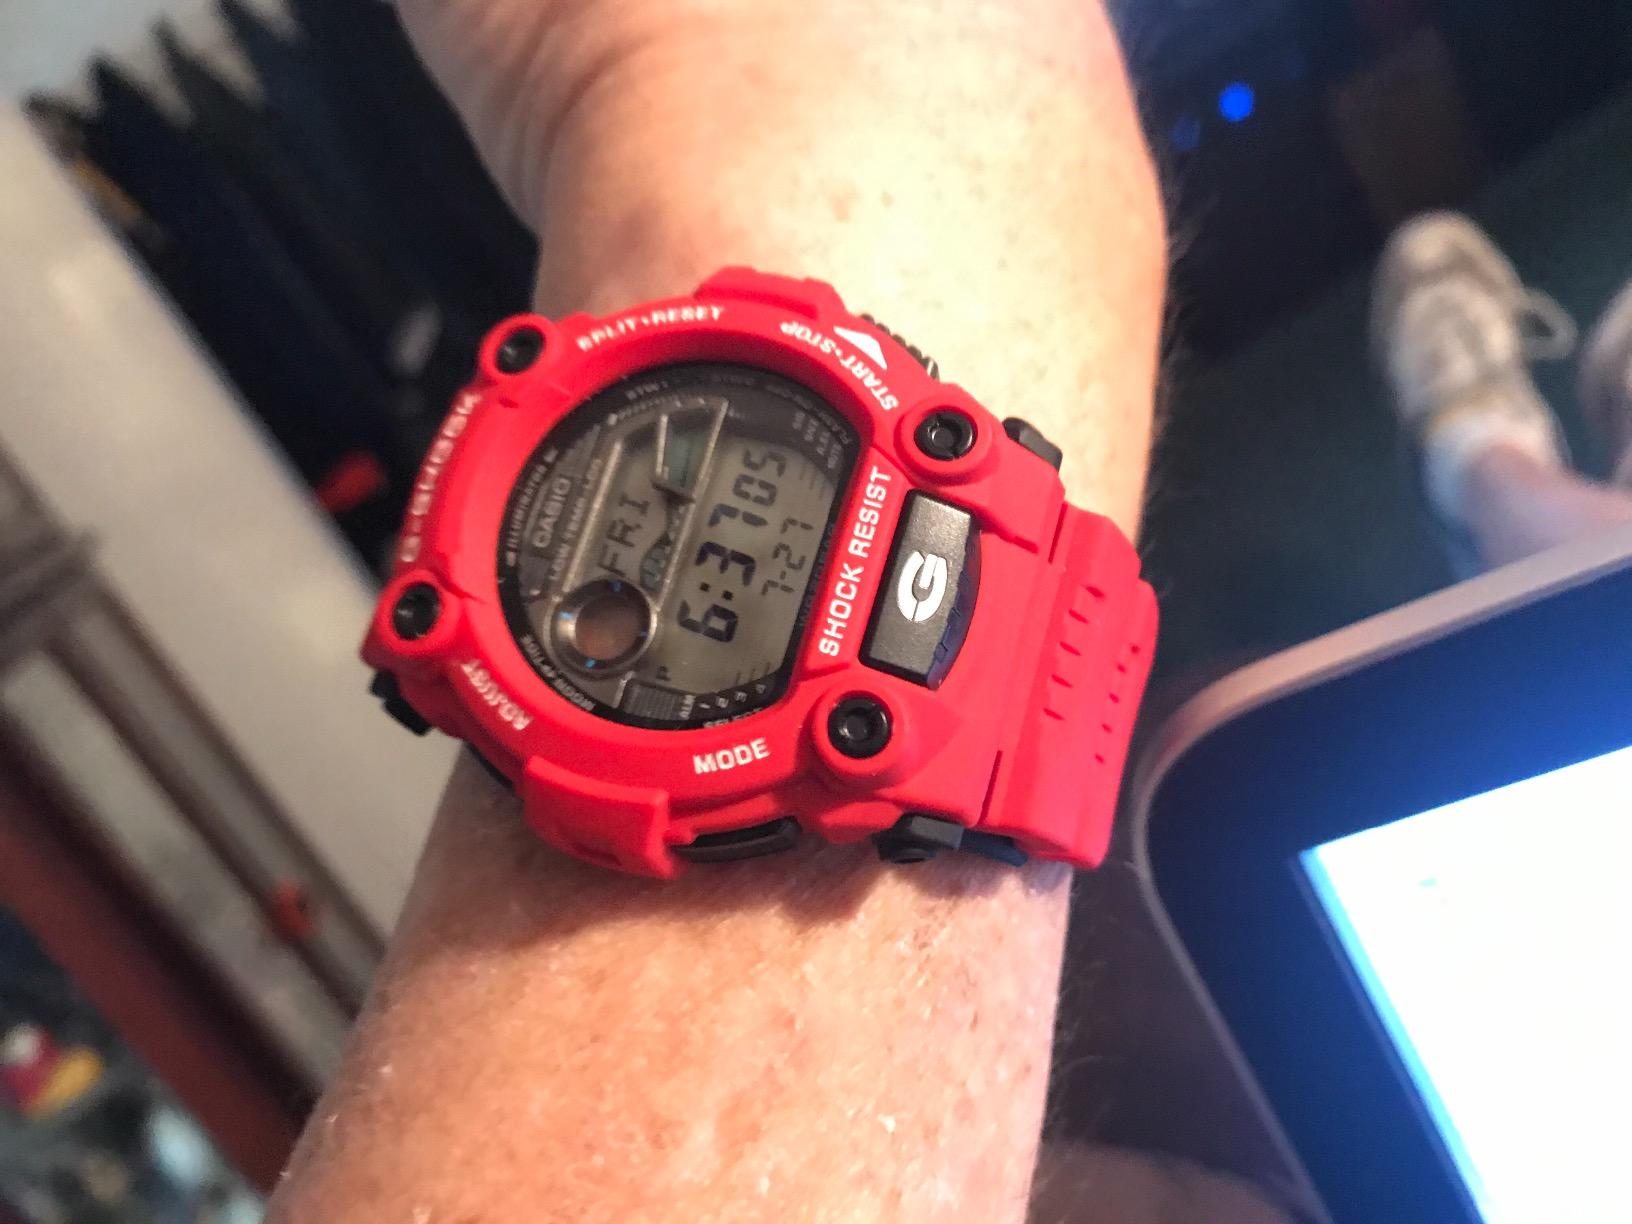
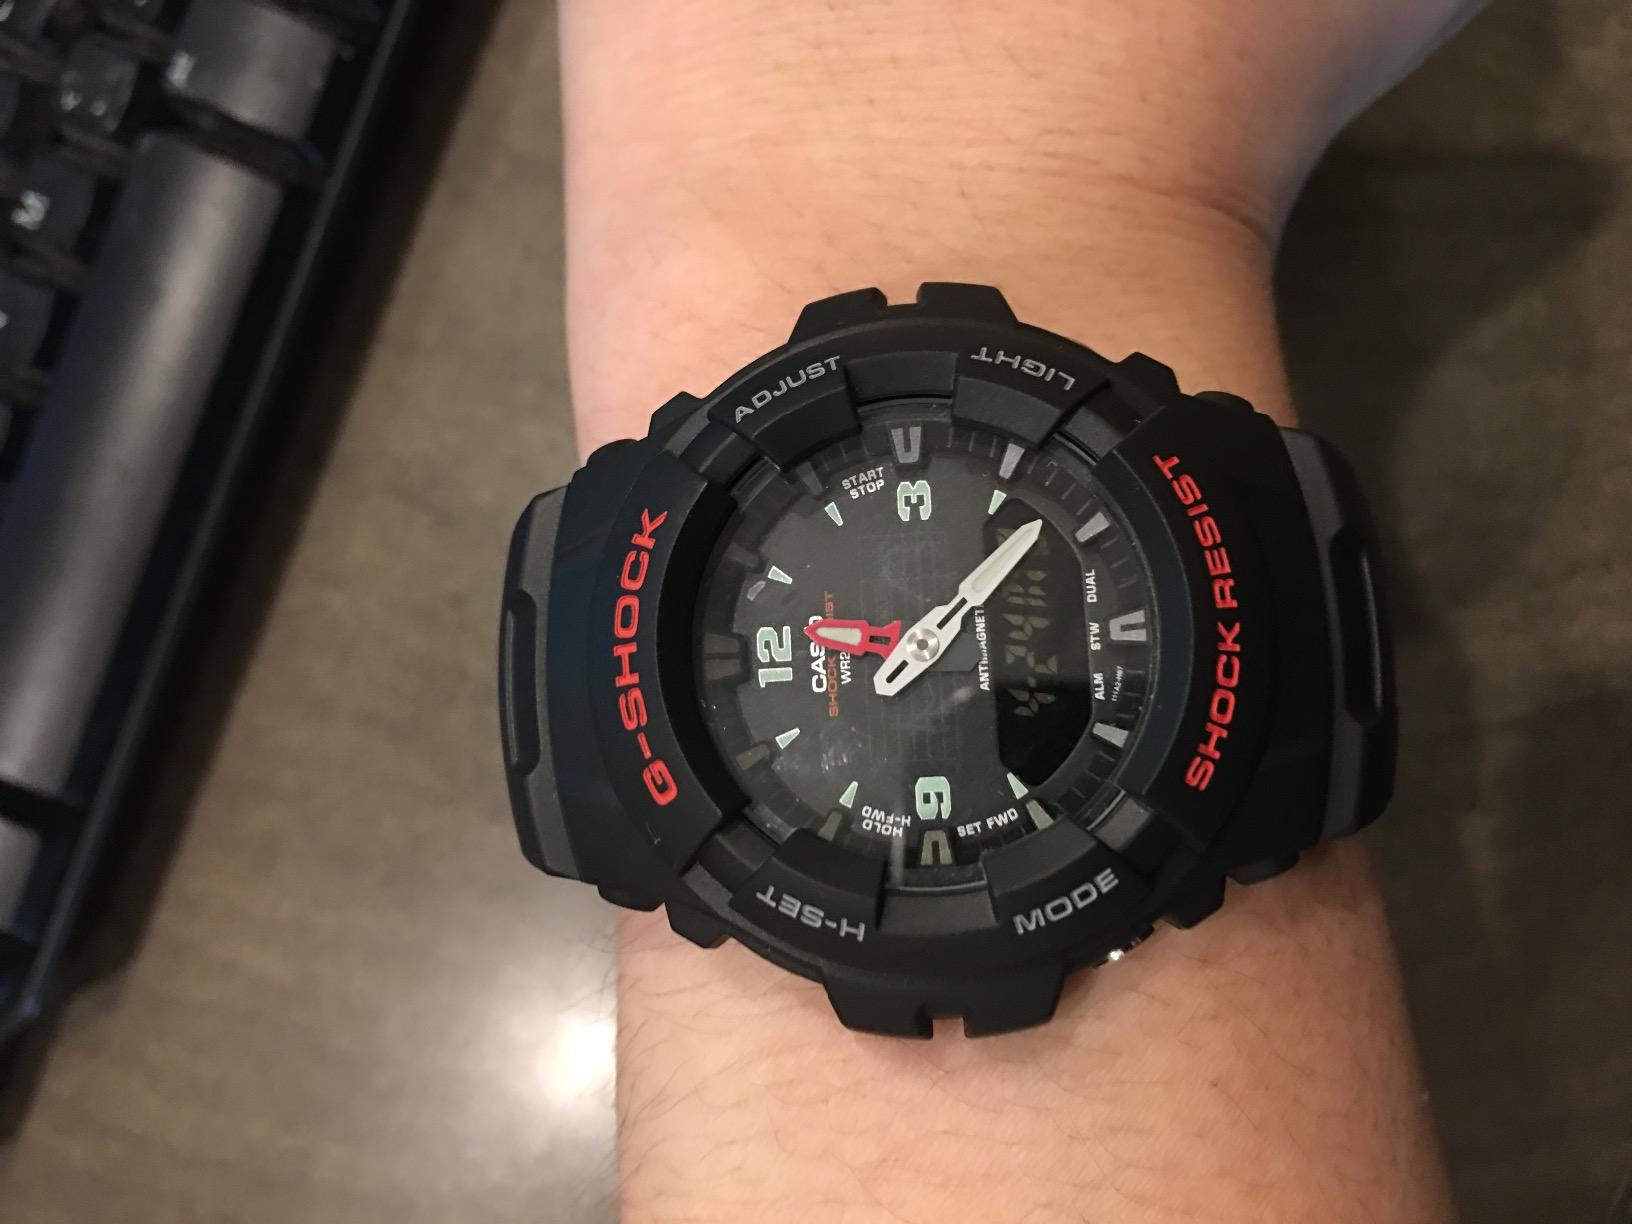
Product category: accessories_watch
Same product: no